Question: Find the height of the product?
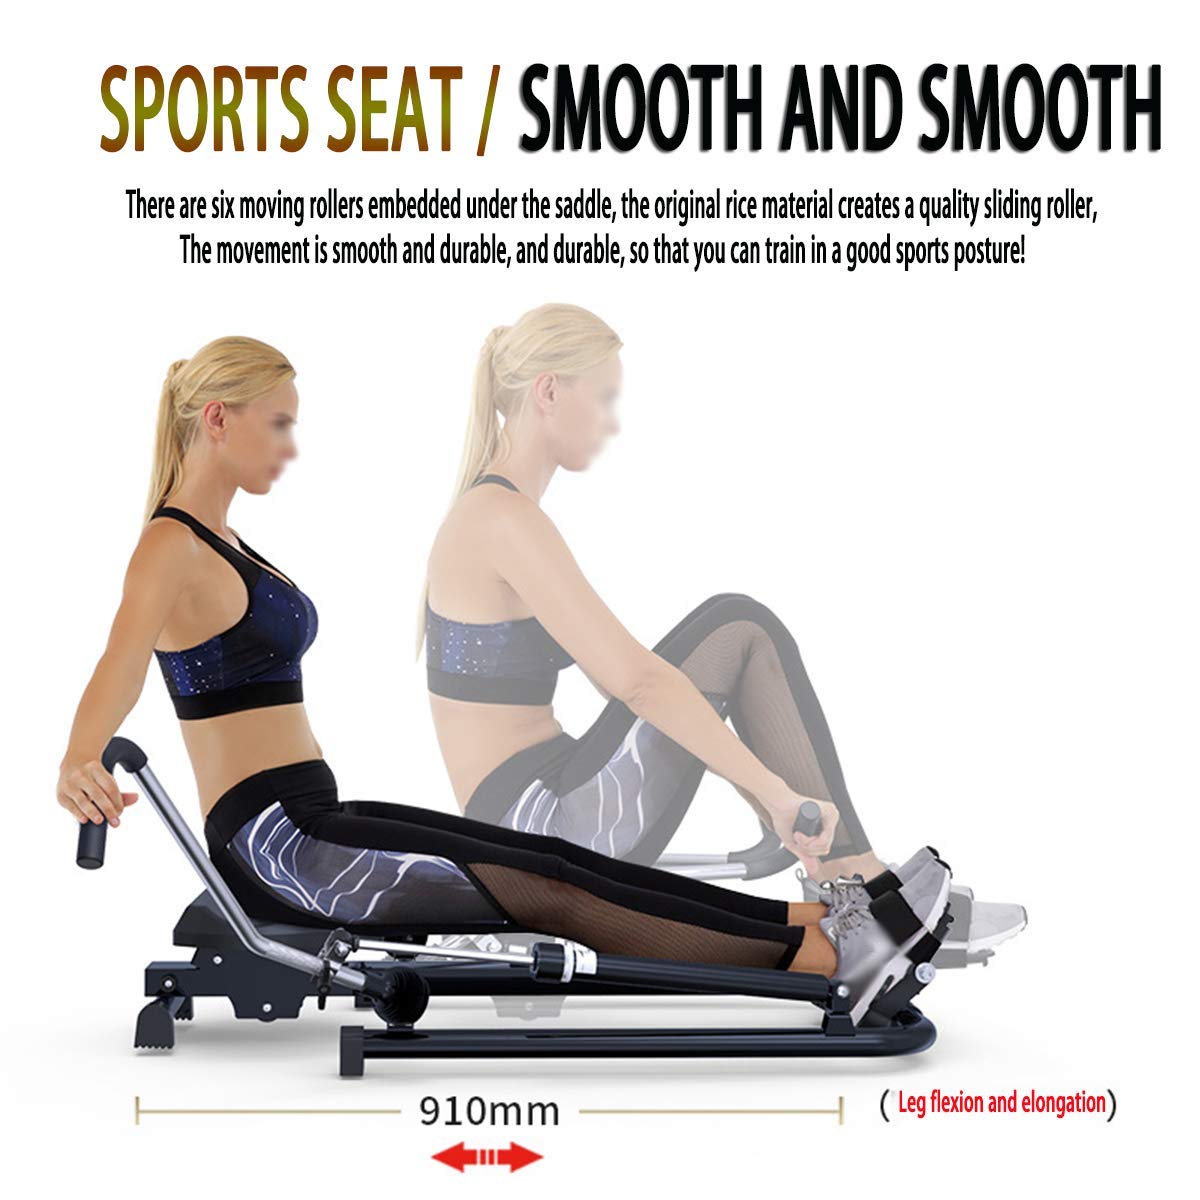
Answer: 910.0 millimetre